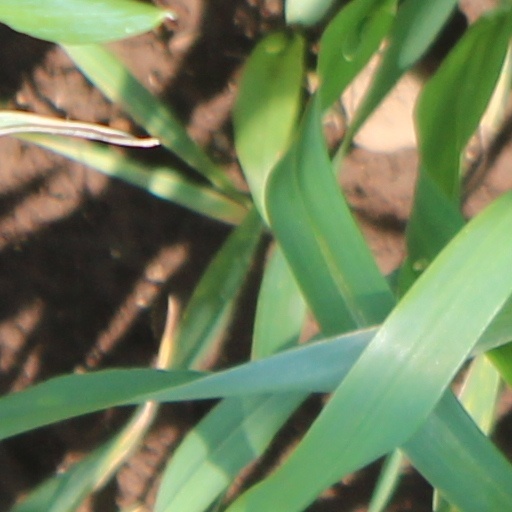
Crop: wheat